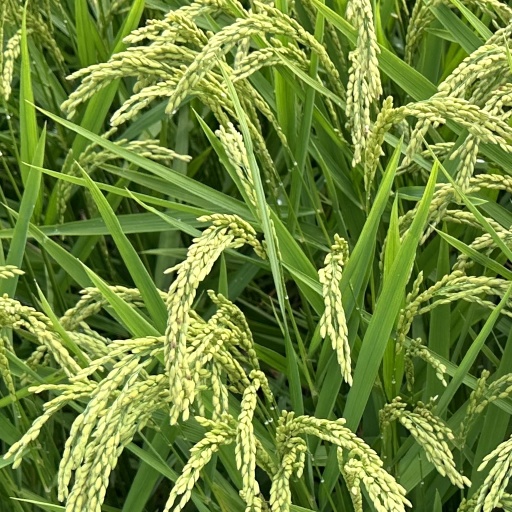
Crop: rice